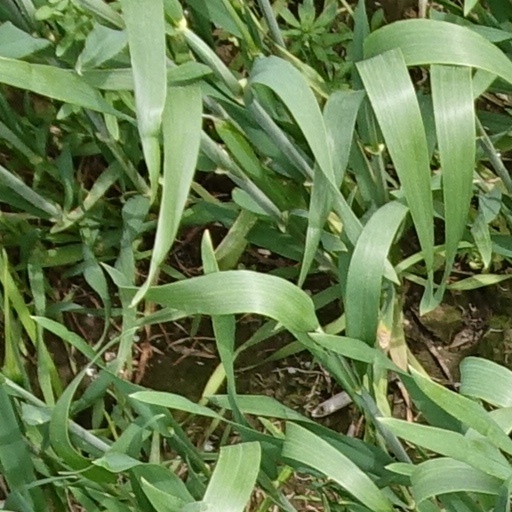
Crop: wheat